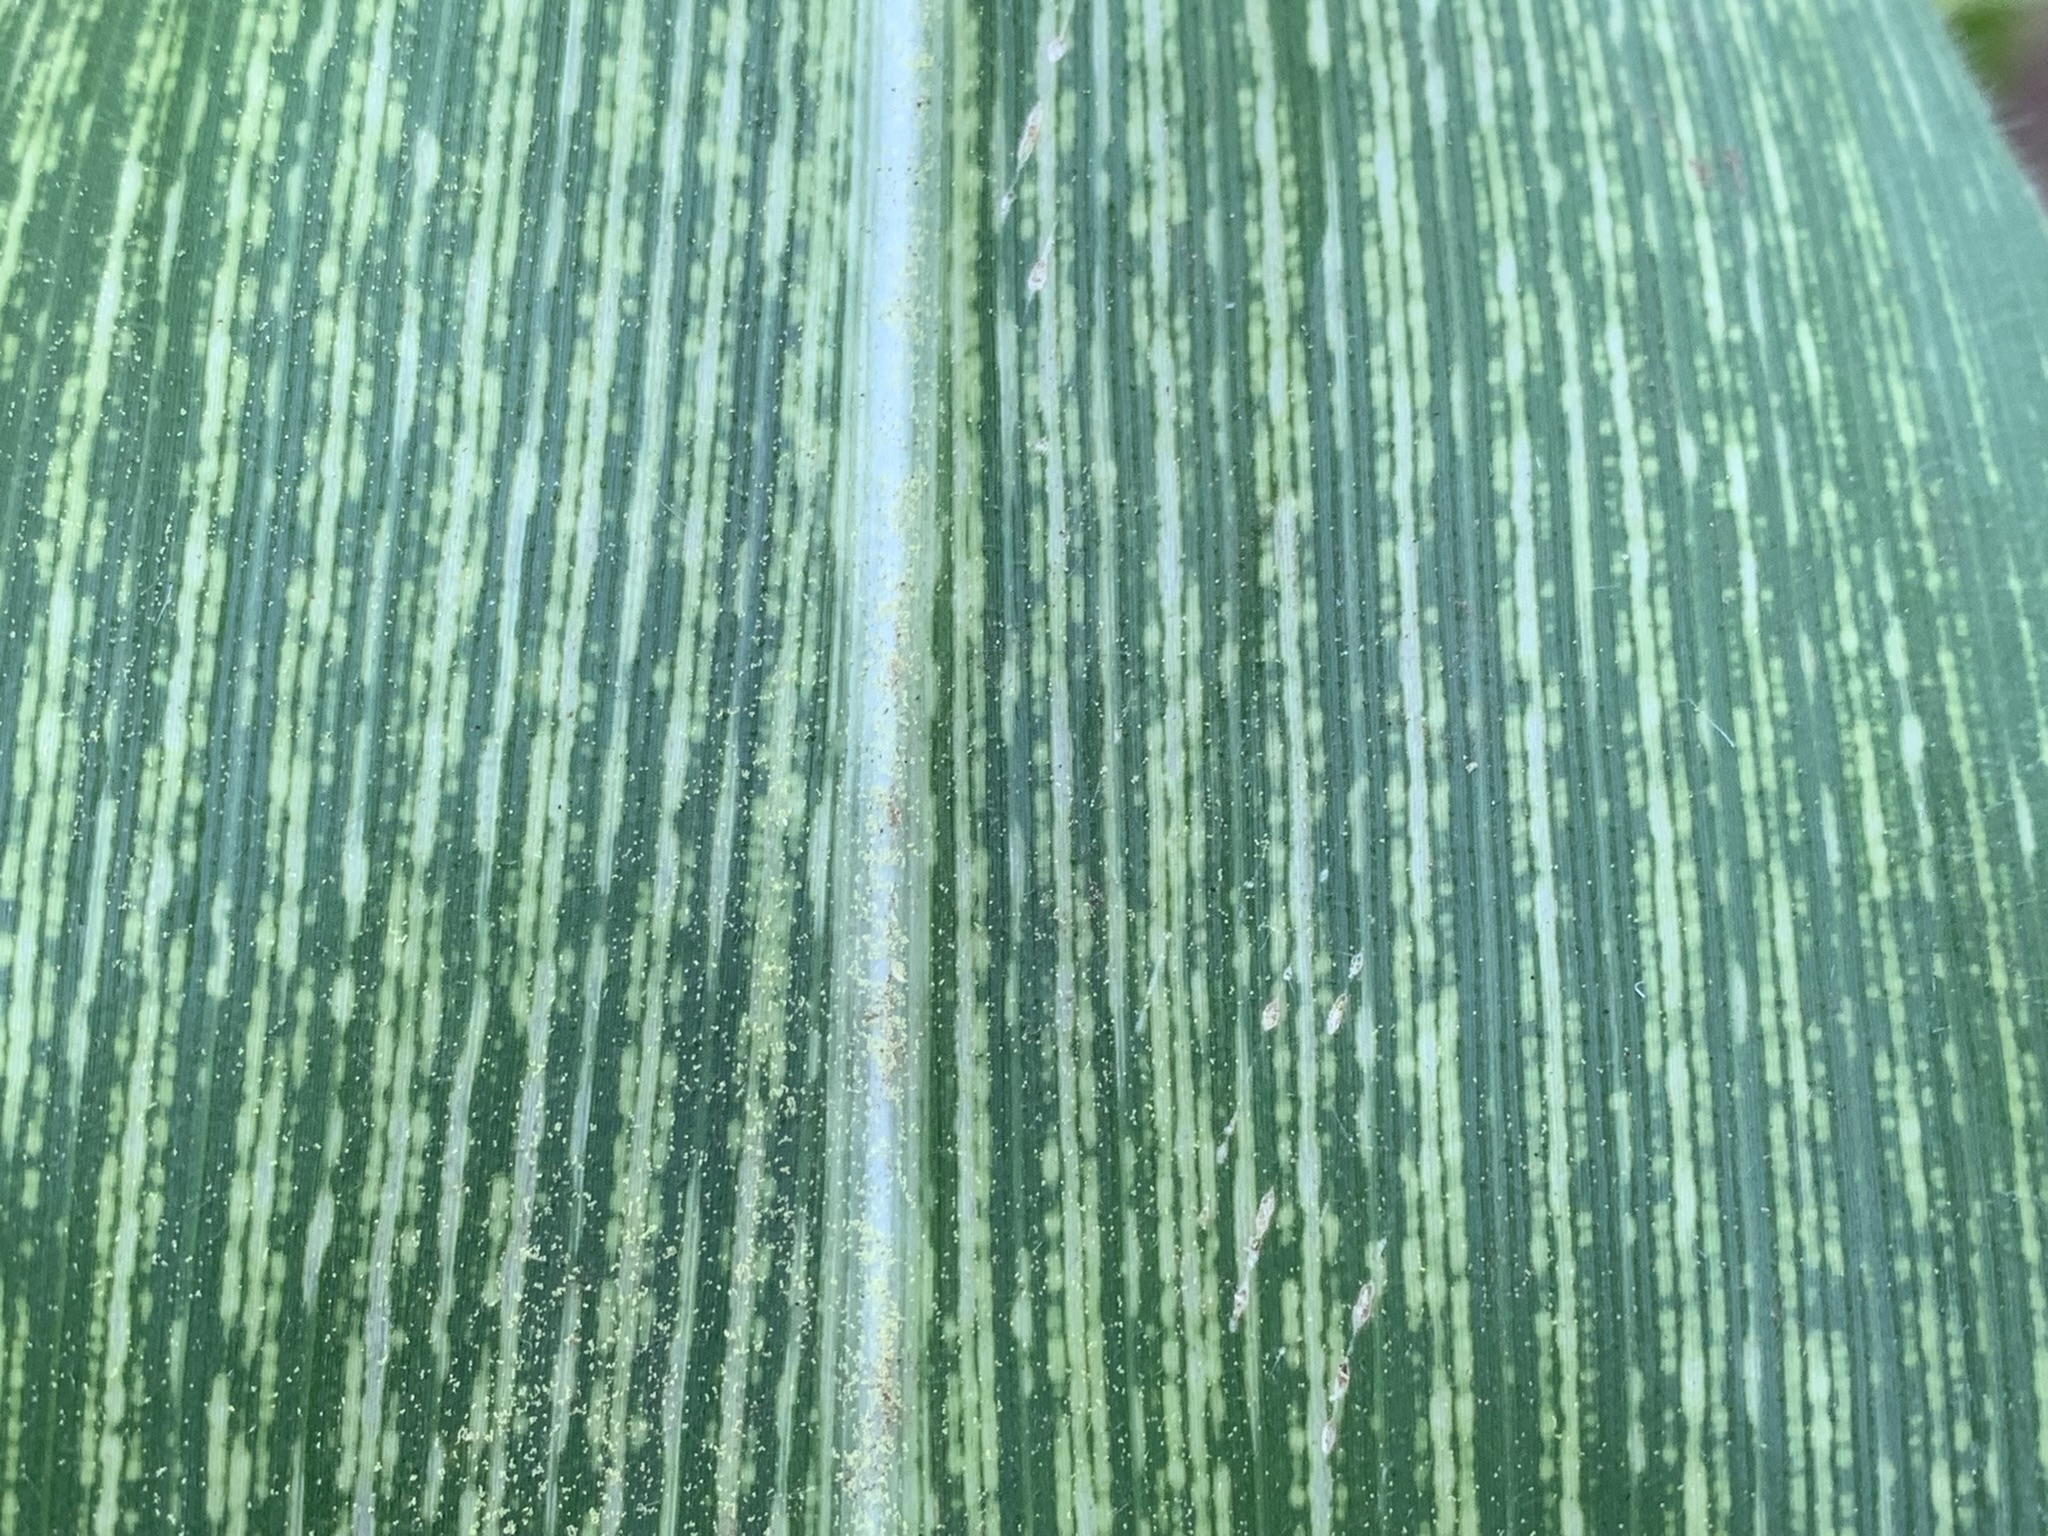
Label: MSV